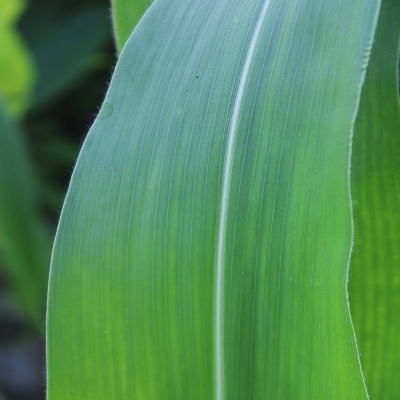
Crop: Maize
Condition: healthy